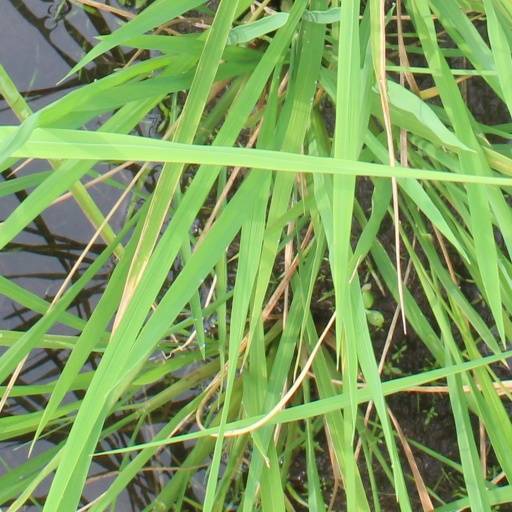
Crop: rice